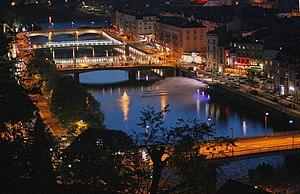
Épinal, vue nocturne.
Épinal est une commune française située dans le département des Vosges, en région Grand Est. Préfecture, elle se situe au sud de la région historique et culturelle de Lorraine. Épinal est traversée par la Moselle, un affluent du Rhin.